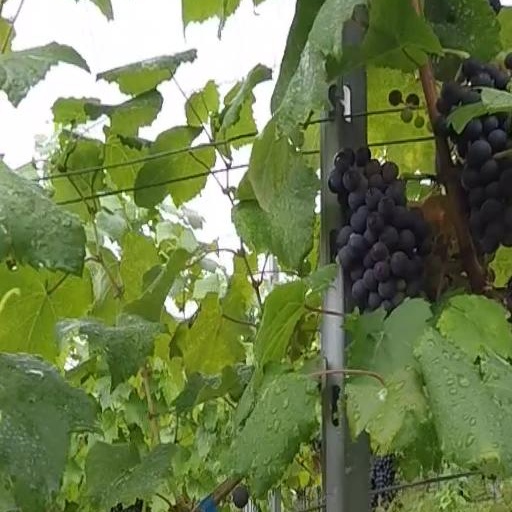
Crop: grape